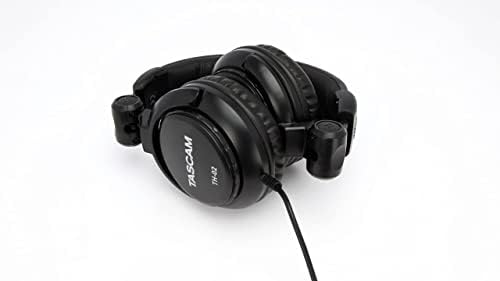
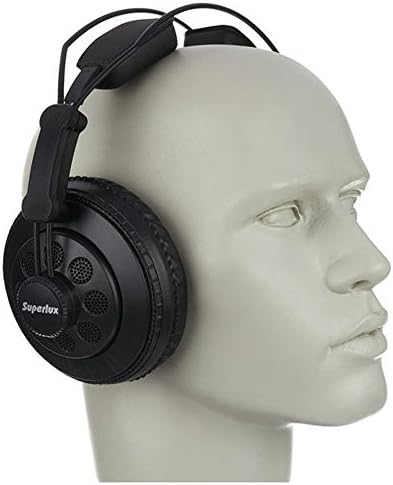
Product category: headphones
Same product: no